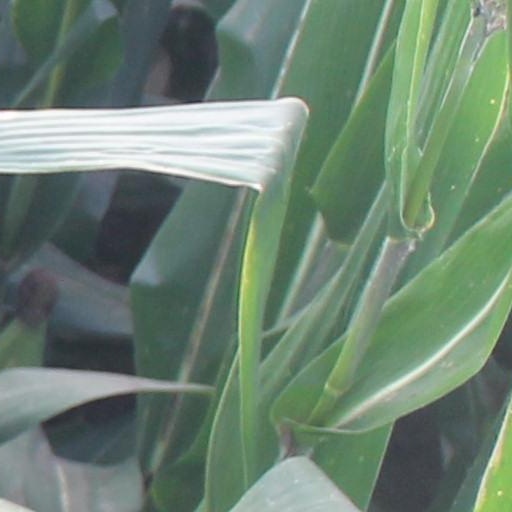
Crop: maize; corn